Alberto Nicasio

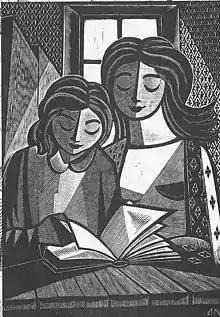
"Lectoras" (Readers), xylography by Alberto Nicasio, 1954

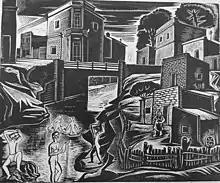
"Suburbio cordobés" (Suburbs of Córdoba), xylography by Alberto Nicasio, 1956

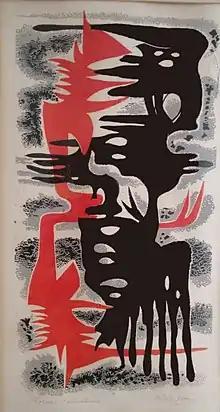
"Formas contrastadas" (Contrasted shapes), polychrome xylography by Alberto Nicasio, 1970

Nicasio began experimenting with drawing and oil painting, and took part in group exhibitions in 1927 and 1928. Later, however, he abandoned his period as a painter and transitioned to woodcut, to which he dedicated the rest of his life.